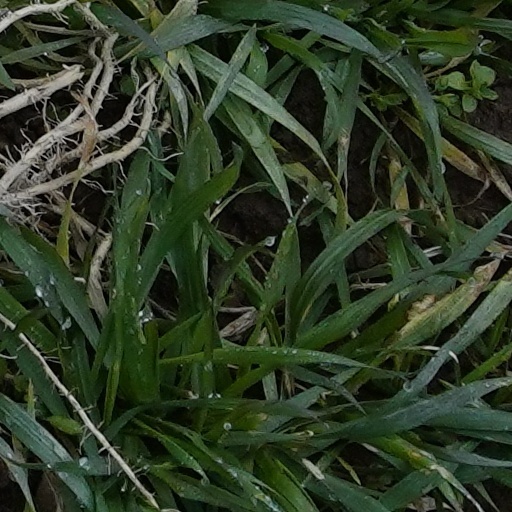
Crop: wheat